New Farm State School

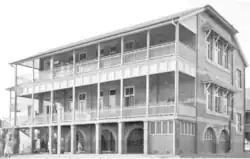
New Farm State School, 1940

New Farm State School is a heritage-listed state school on the corner of James & Heal Streets, New Farm, City of Brisbane, Queensland, Australia. It was designed by Department of Public Works (Queensland) and built from 1901 to 1939. It was added to the Queensland Heritage Register on 28 April 2017.